Agfa-Gevaert

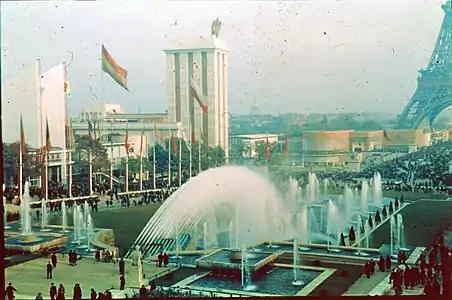
An Agfacolor slide dated 1937 from Paris, France

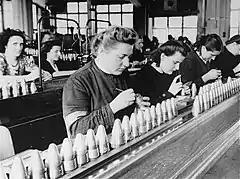
Production of bomb detonators by imprisoned foreign female workers from Stadelheim prison in a factory owned by the AGFA camera company during the Nazi regime, May 1943

Agfa is headquartered in Mortsel, Belgium, with sales organisations in 40 countries. In countries where Agfa does not have its own sales organisation, the market is served by a network of agents and representatives. At the end of 2011, the company had 11,728 employees (full-time equivalent permanent) worldwide. Agfa has manufacturing plants around the world. The largest production and research centres are based in Belgium, the United States, Canada, Germany, France, Italy and China. Net sales for 2011 totalled 3,023 million euros.